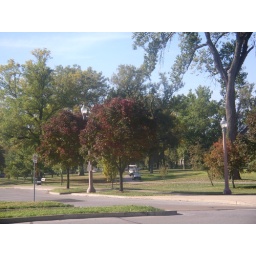
trees in forest park across frm the history musuem 2